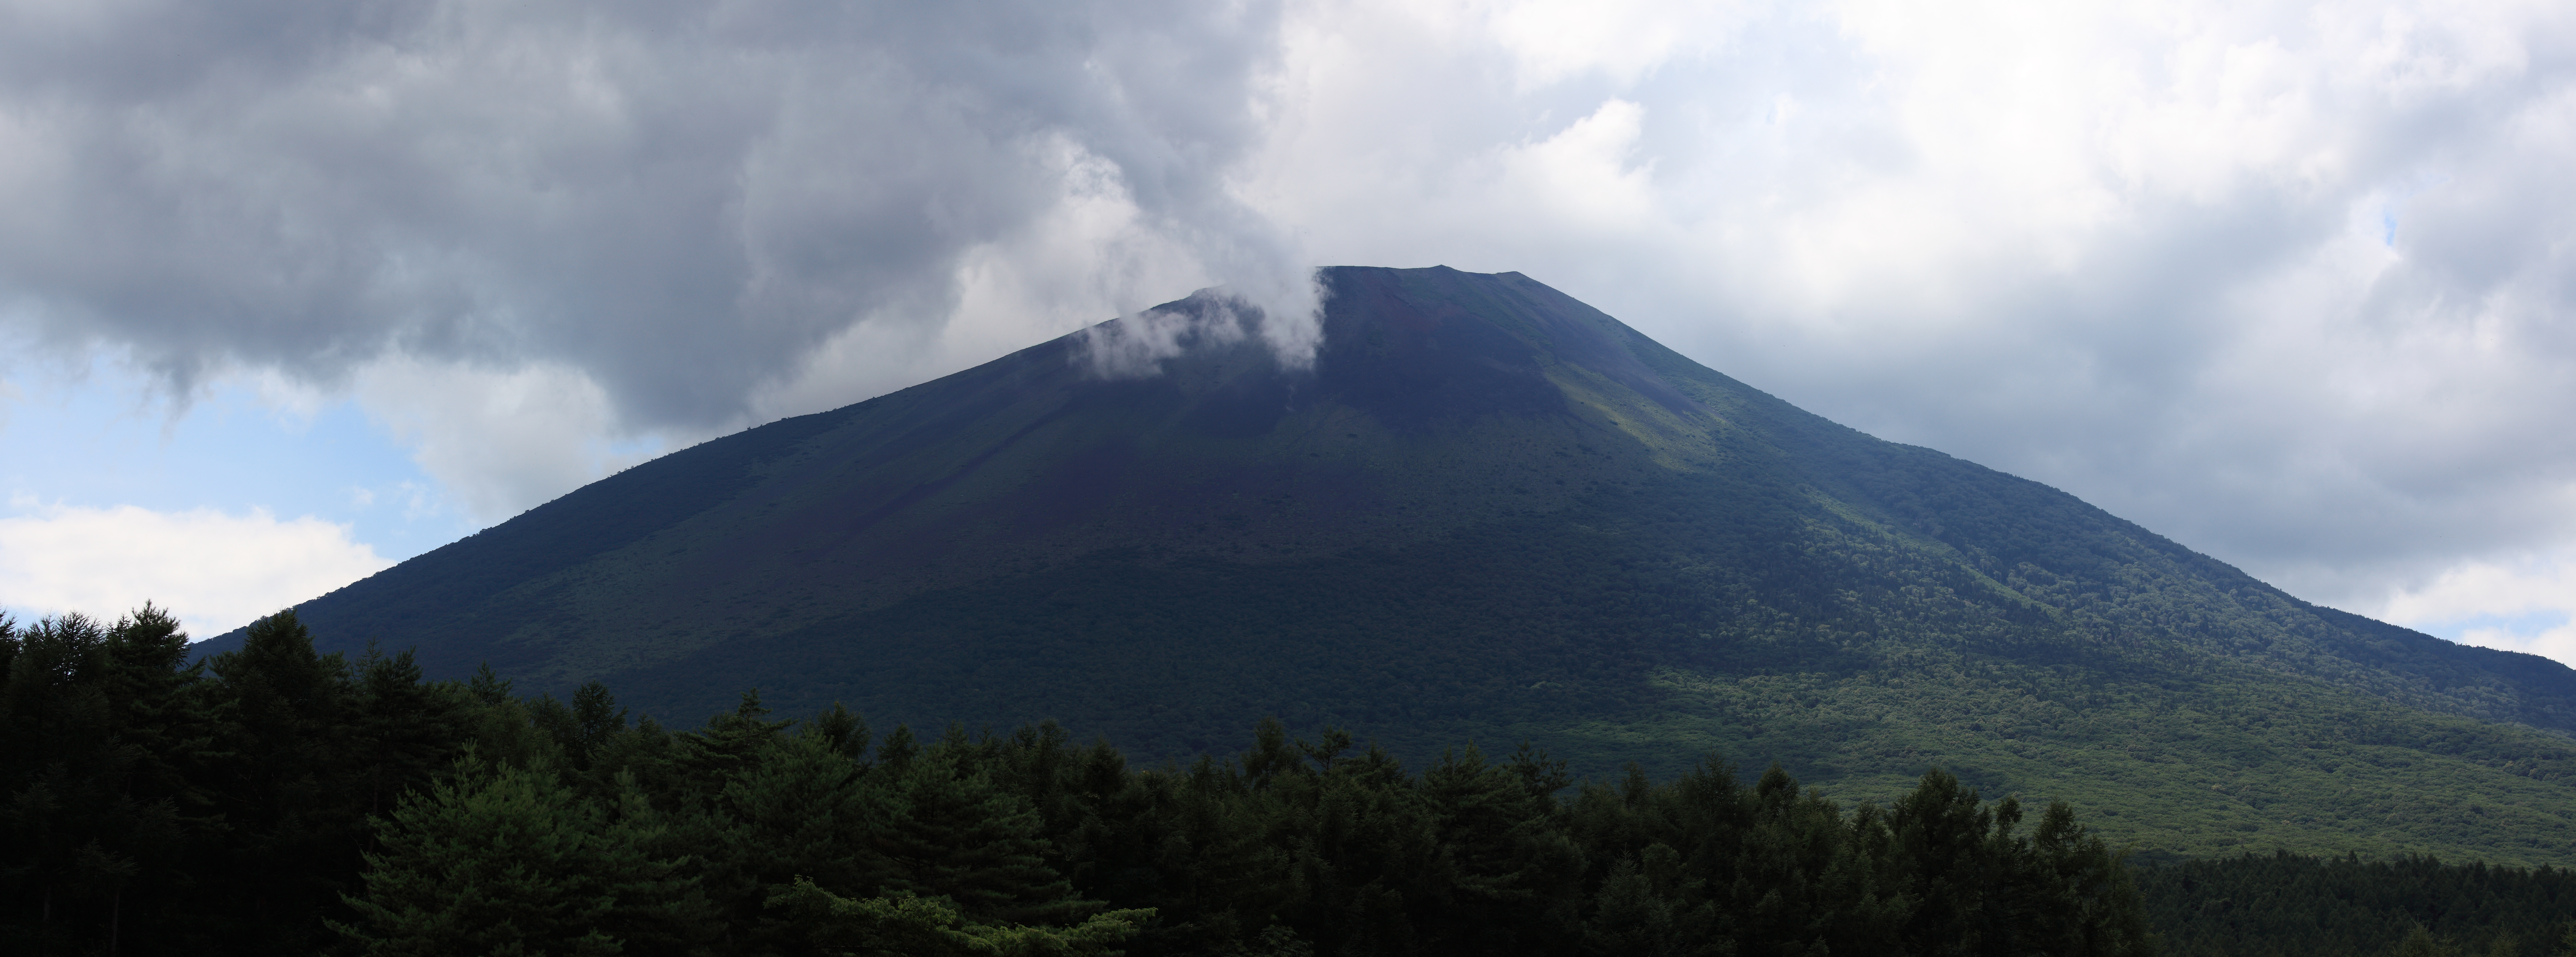
mountain, hill, mountain range, panorama, high, volcano, highland, ridge, plateau, 5d, hires, fell, markii, pano, hi, res, resolution, iwate, hachimantai, landform, stratovolcano, cinder cone, geographical feature, mountainous landforms, volcanic landform, shield volcano